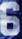
Number: 6